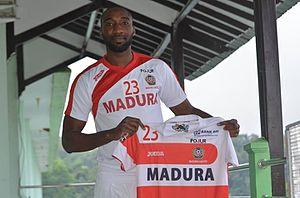
Image en Club
Amadou Konte est un footballeur franco-malien, né le 13 janvier 1981 à Bamako. Il évolue au poste d'attaquant du début des années 2000 au milieu des années 2010.